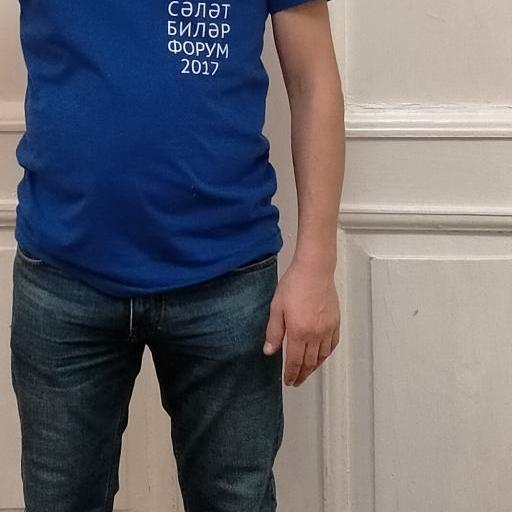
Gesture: no_gesture